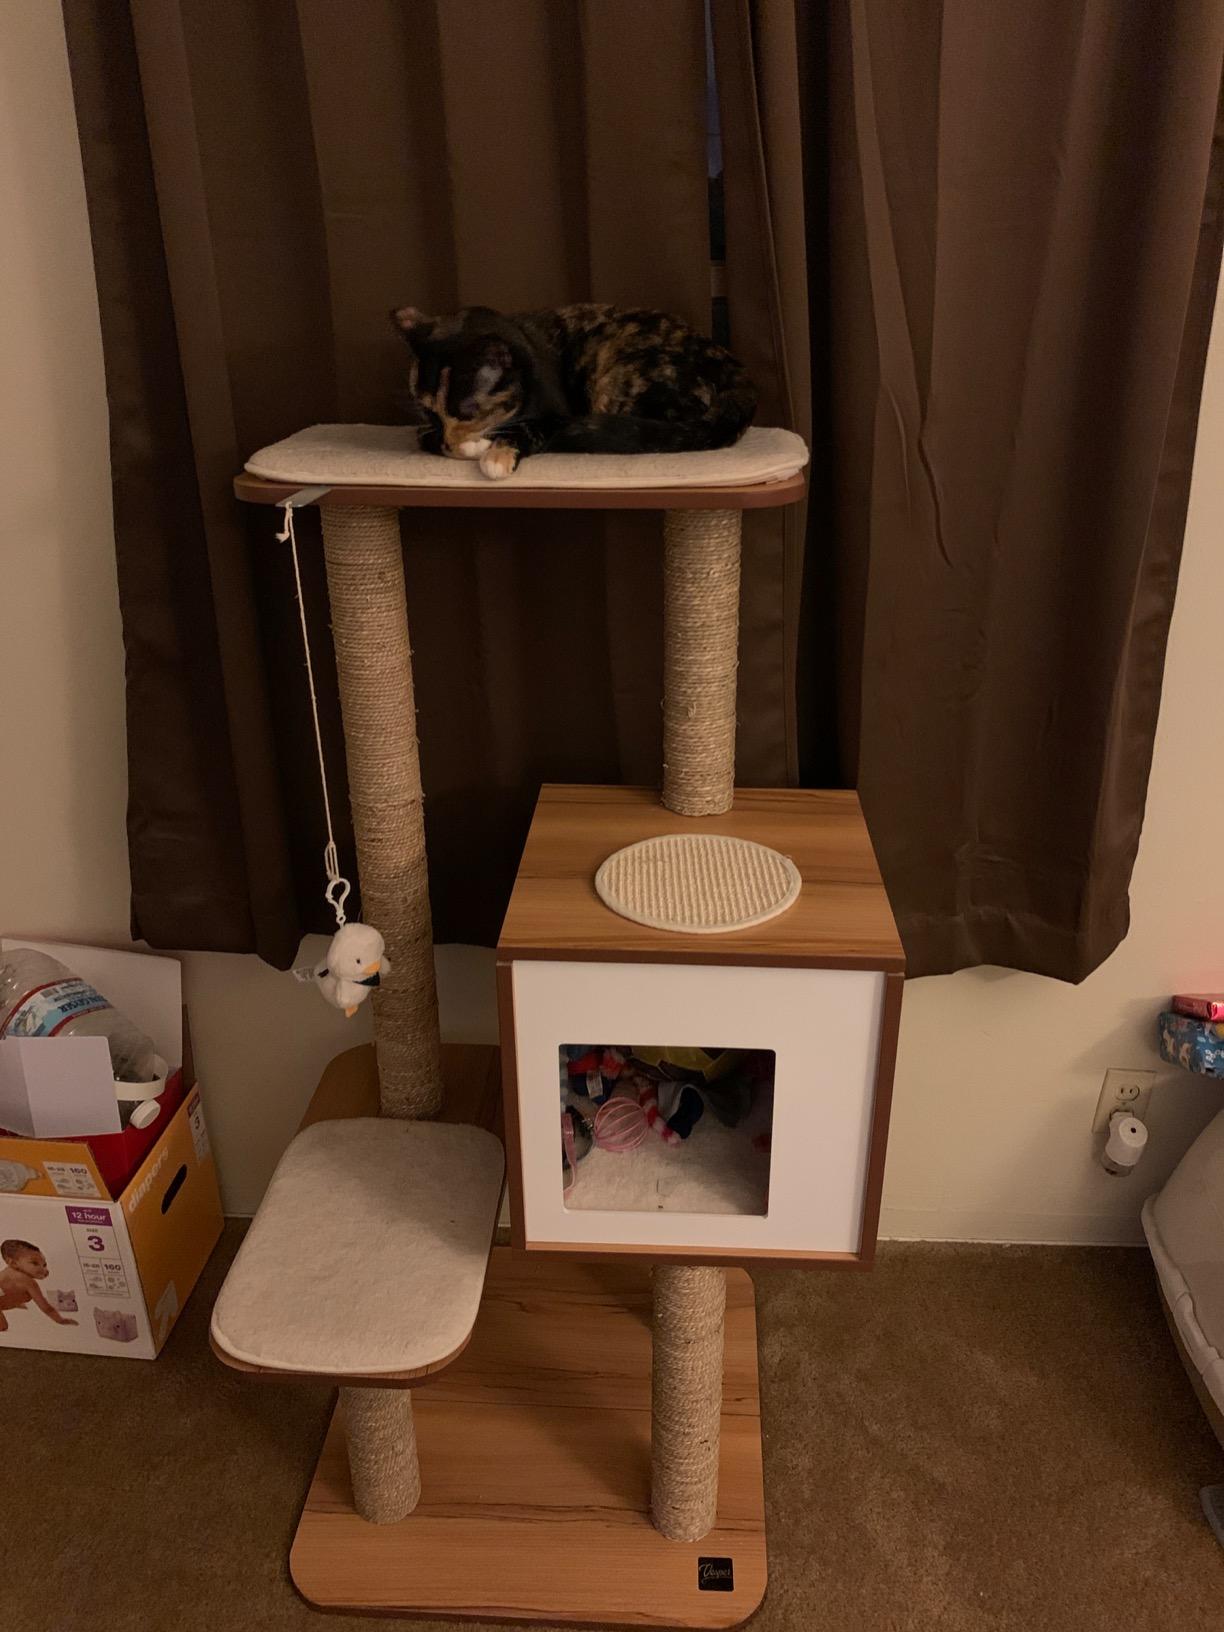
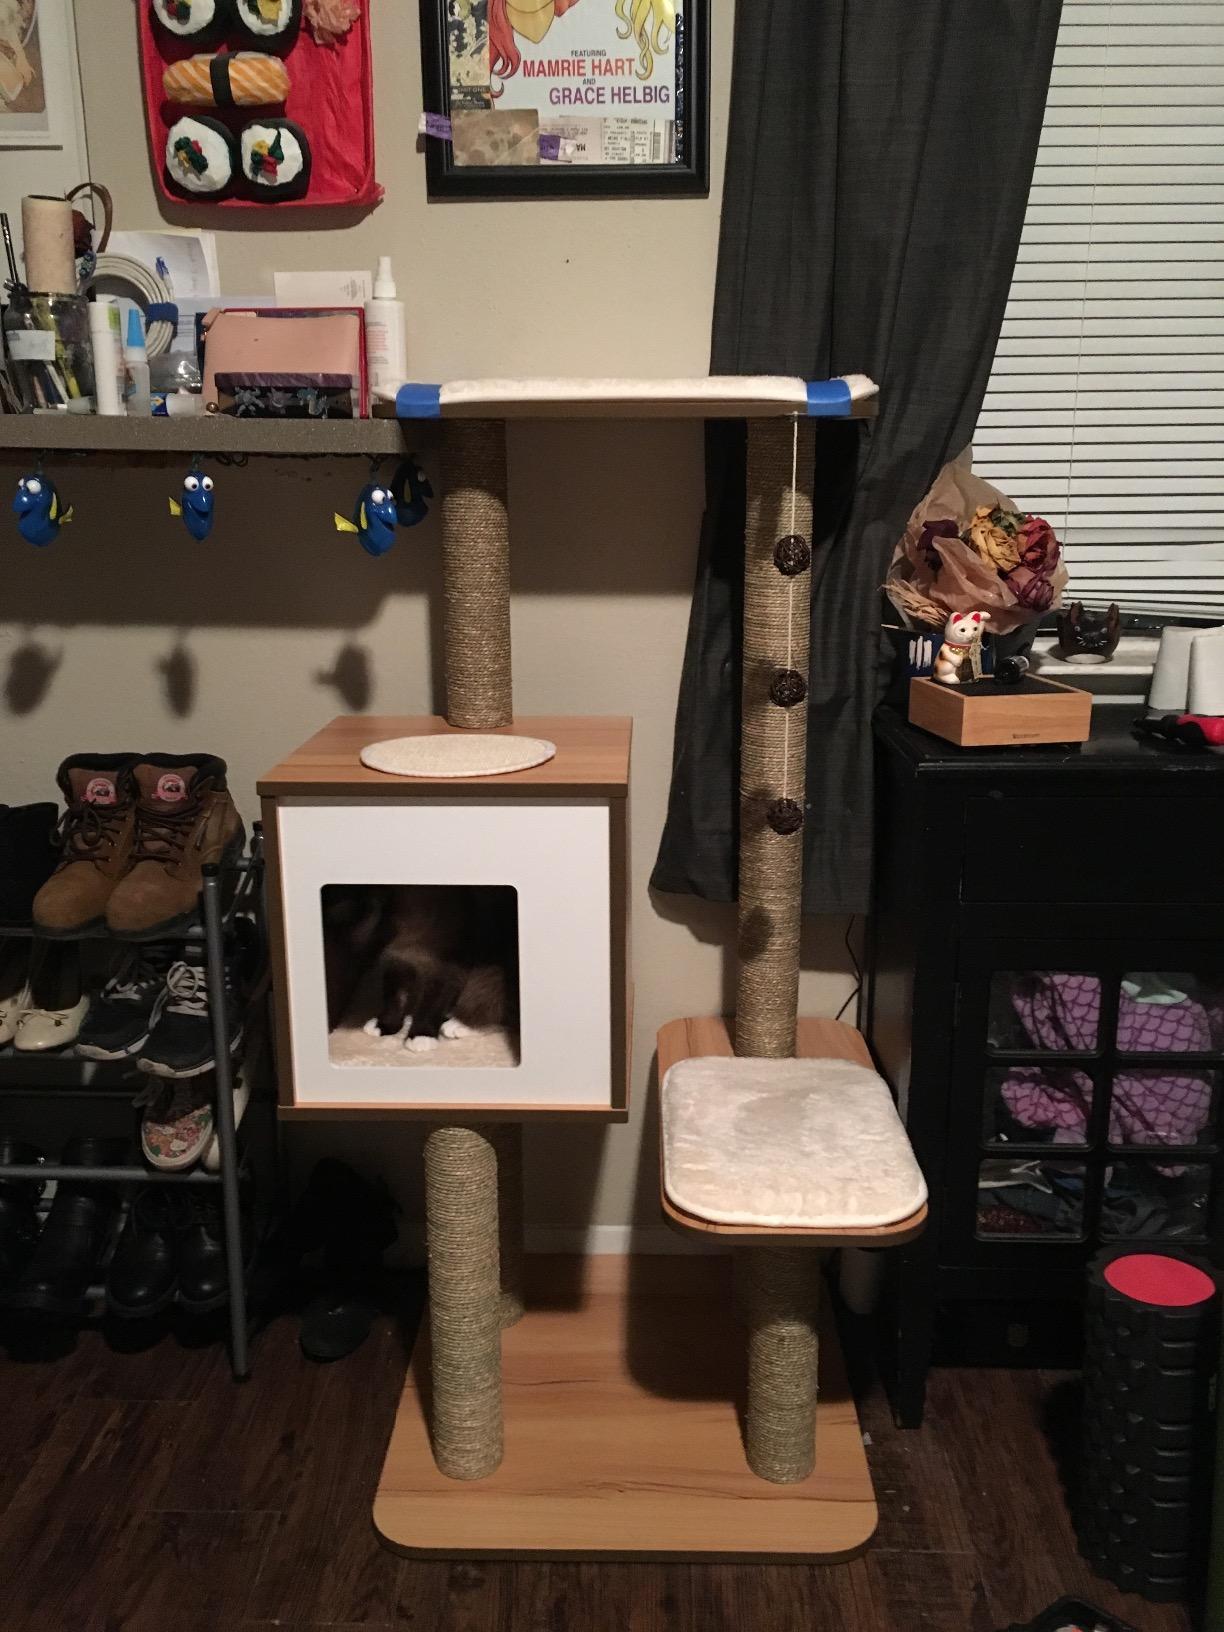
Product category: items_cat tree
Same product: yes